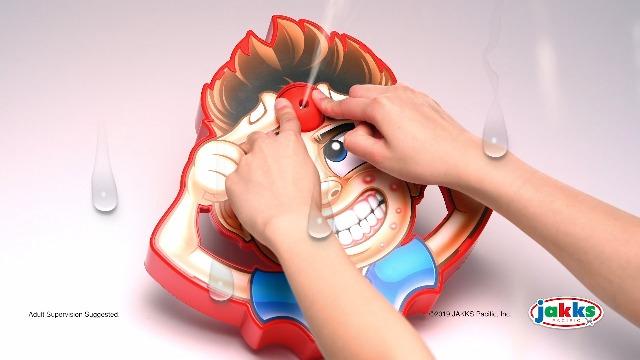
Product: Pop A Zit Game
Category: Toys & Games | Games & Accessories | Board Games
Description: Spin the dial, squeeze the zit, blast water or spray string.
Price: $18.99
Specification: ProductDimensions:10.5x2.7x11inches|ItemWeight:14.1ounces|ShippingWeight:1.48pounds|ASIN:B07BW44HNZ|Itemmodelnumber:85730|Manufacturerrecommendedage:4-7years